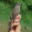
Label: bird